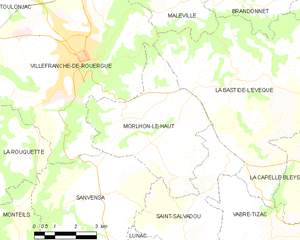
Morlhon-le-Haut est une commune française, située dans le département de l'Aveyron en région Occitanie.